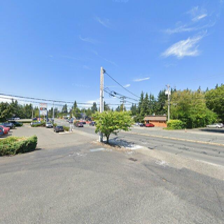
Label: streetView